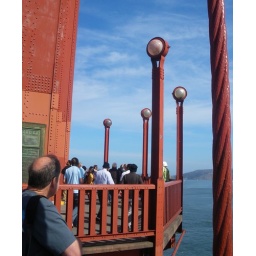
(Saturday) Wonderful detail of the lighting standards, around the base of the bridge towers.